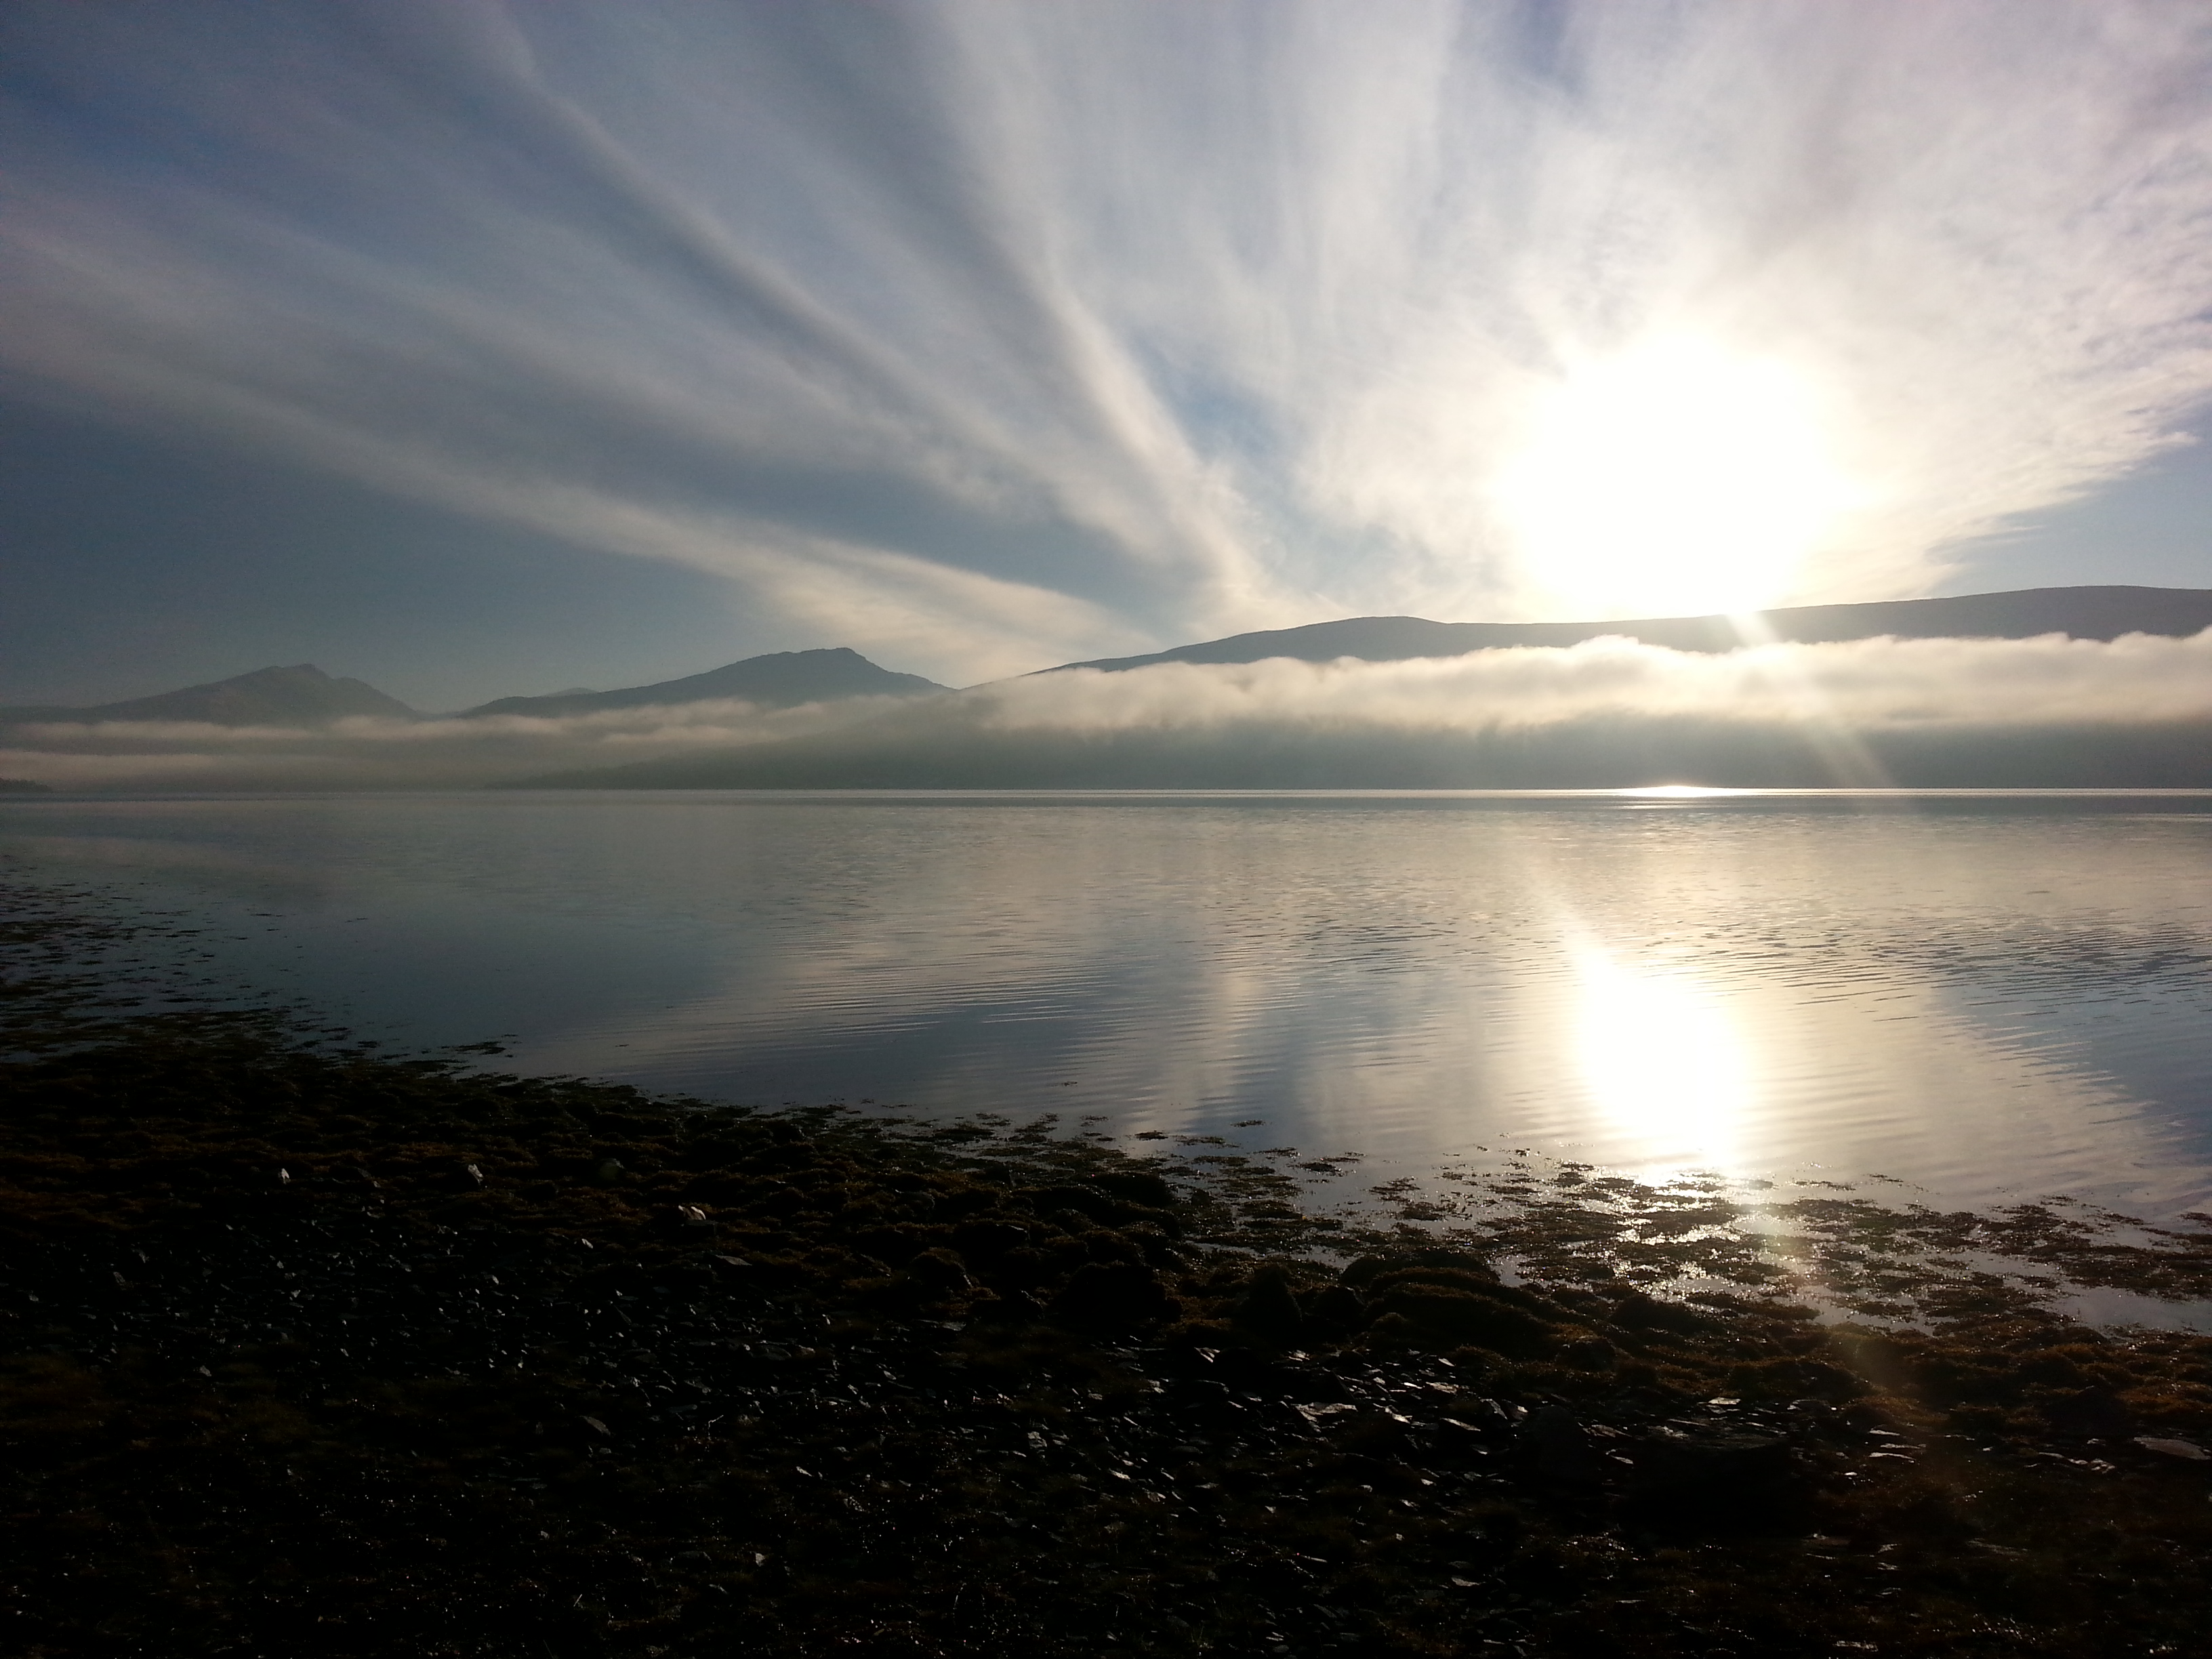
morning, water, clouds, loch, sky, horizon, sunlight, light, atmospheric phenomenon, cloud, water resources, daytime, sea, atmosphere, calm, reflection, sun, evening, sunset, lake, ocean, landscape, sound, sunrise, coast, dawn, reservoir